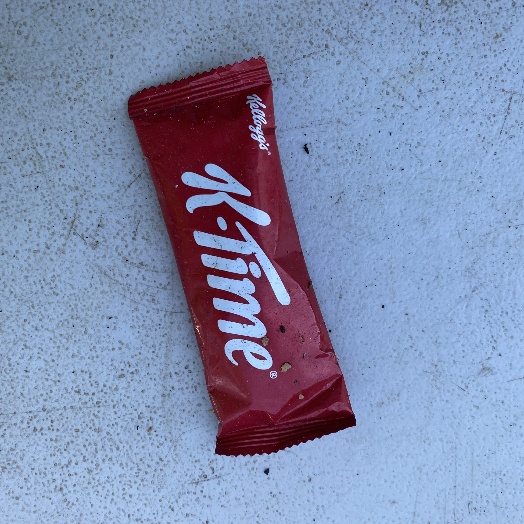
Label: Plastic